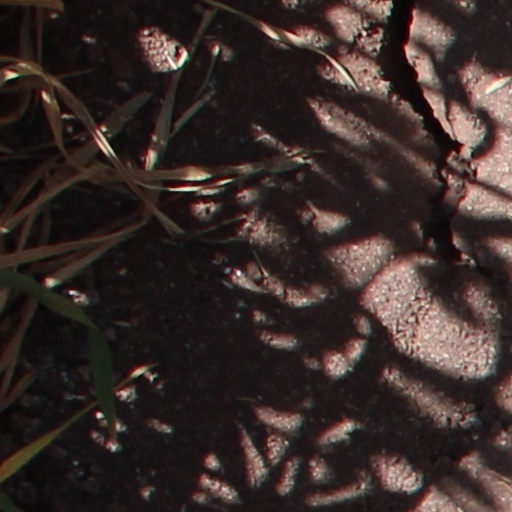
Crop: wheat